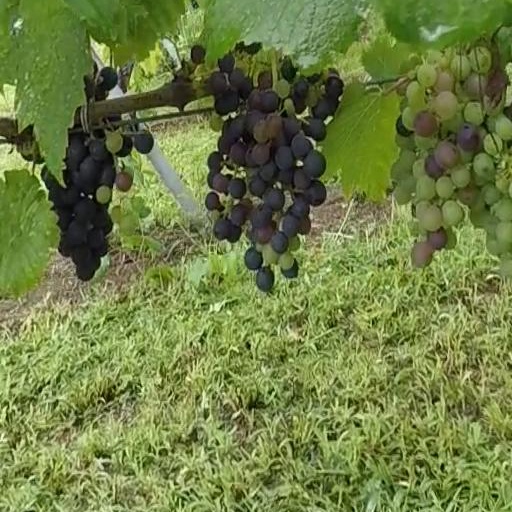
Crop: grape